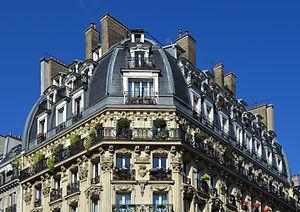
Détail de la façade et toiture de l'immeuble sis au 72 rue de Rennes - Paris 6ème arrondissement
La rue de Rennes est une voie du 6ᵉ arrondissement de Paris. Elle est une artère commerçante majeure de la rive gauche de la capitale.
Les toits de Paris sont les toitures caractéristiques de la capitale française. Ce patrimoine architectural emblématique touristique de Paris, est un des thèmes artistiques de prédilection des toiturophiles, artistes, poètes, photographes, peintures, ou cinéastes... Ils font l'objet d'un projet d'inscription au Patrimoine mondial de l'UNESCO depuis 2014.
Les transformations de Paris sous le Second Empire, ou travaux haussmanniens, constituent une modernisation d'ensemble de la capitale française menée à bien de 1853 à 1870 par Napoléon III et le préfet de la Seine, le baron Haussmann.